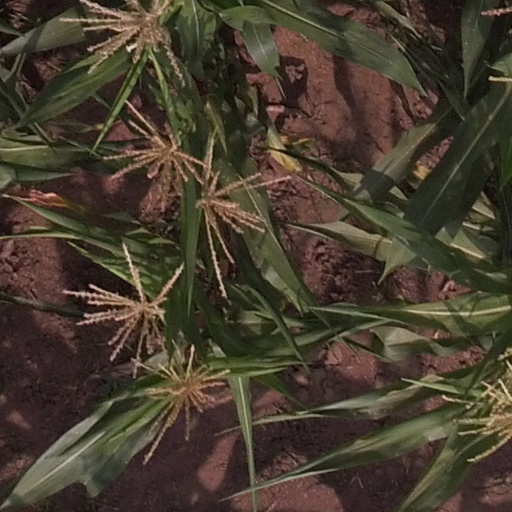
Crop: maize; corn